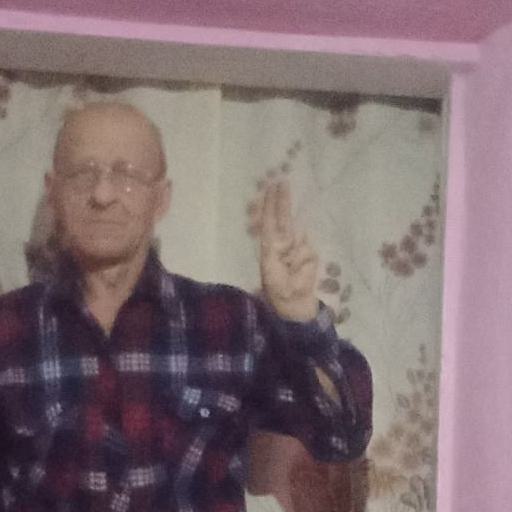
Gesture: two_up